Annabel (Winter novel)

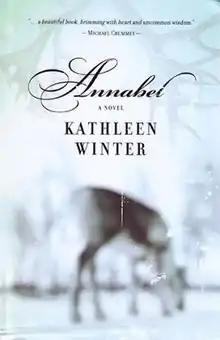
First edition

A baby is born in 1968, in far-from-everywhere Croydon Harbour, Labrador, Canada. He is intersex – a word unfamiliar to the midwife present at his birth, and to his stoic father and his fanciful mother – with both penis and vagina. His is a masculine world of men who trap for a living, and a father who decided to name him "Wayne" and raise him as male – but his shadow self, Annabel, the name his mother and her best friend Thomasina whisper when they are alone, will live within him for two decades. Wayne heads into the bush with his father, but at home he dreams of synchronized swimming and begs for a sequined bathing suit. He is she, and they are a fluid, pastel contradiction in a rigid, black and white world.